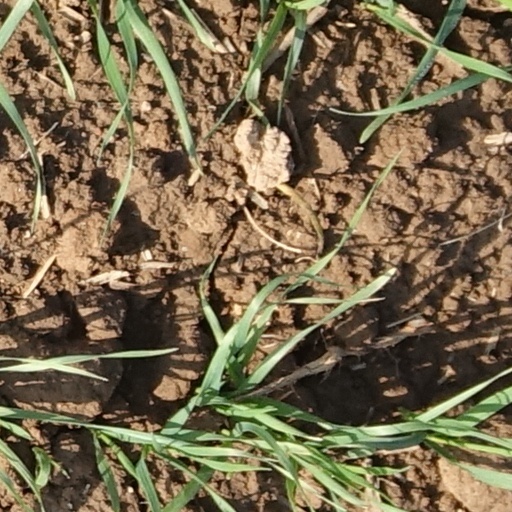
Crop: wheat